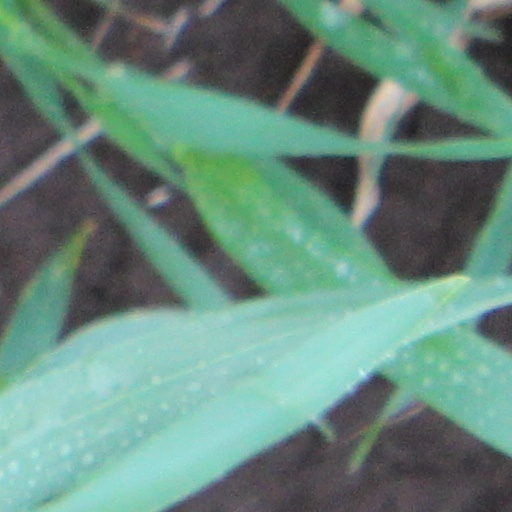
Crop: wheat